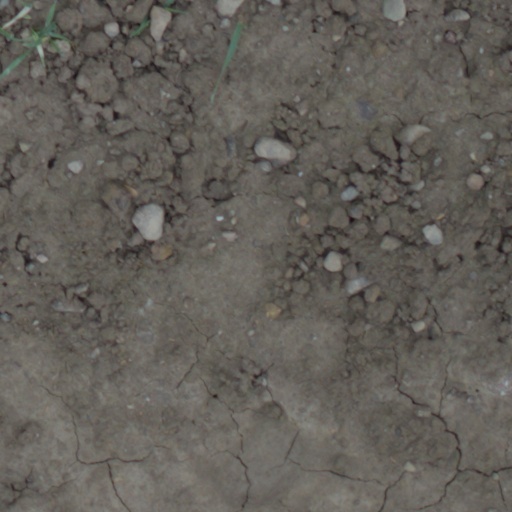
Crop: wheat